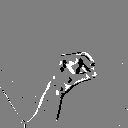
ASL letter: o